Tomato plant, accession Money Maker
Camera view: tilt-top (135 deg); turntable rotation: 120 degrees
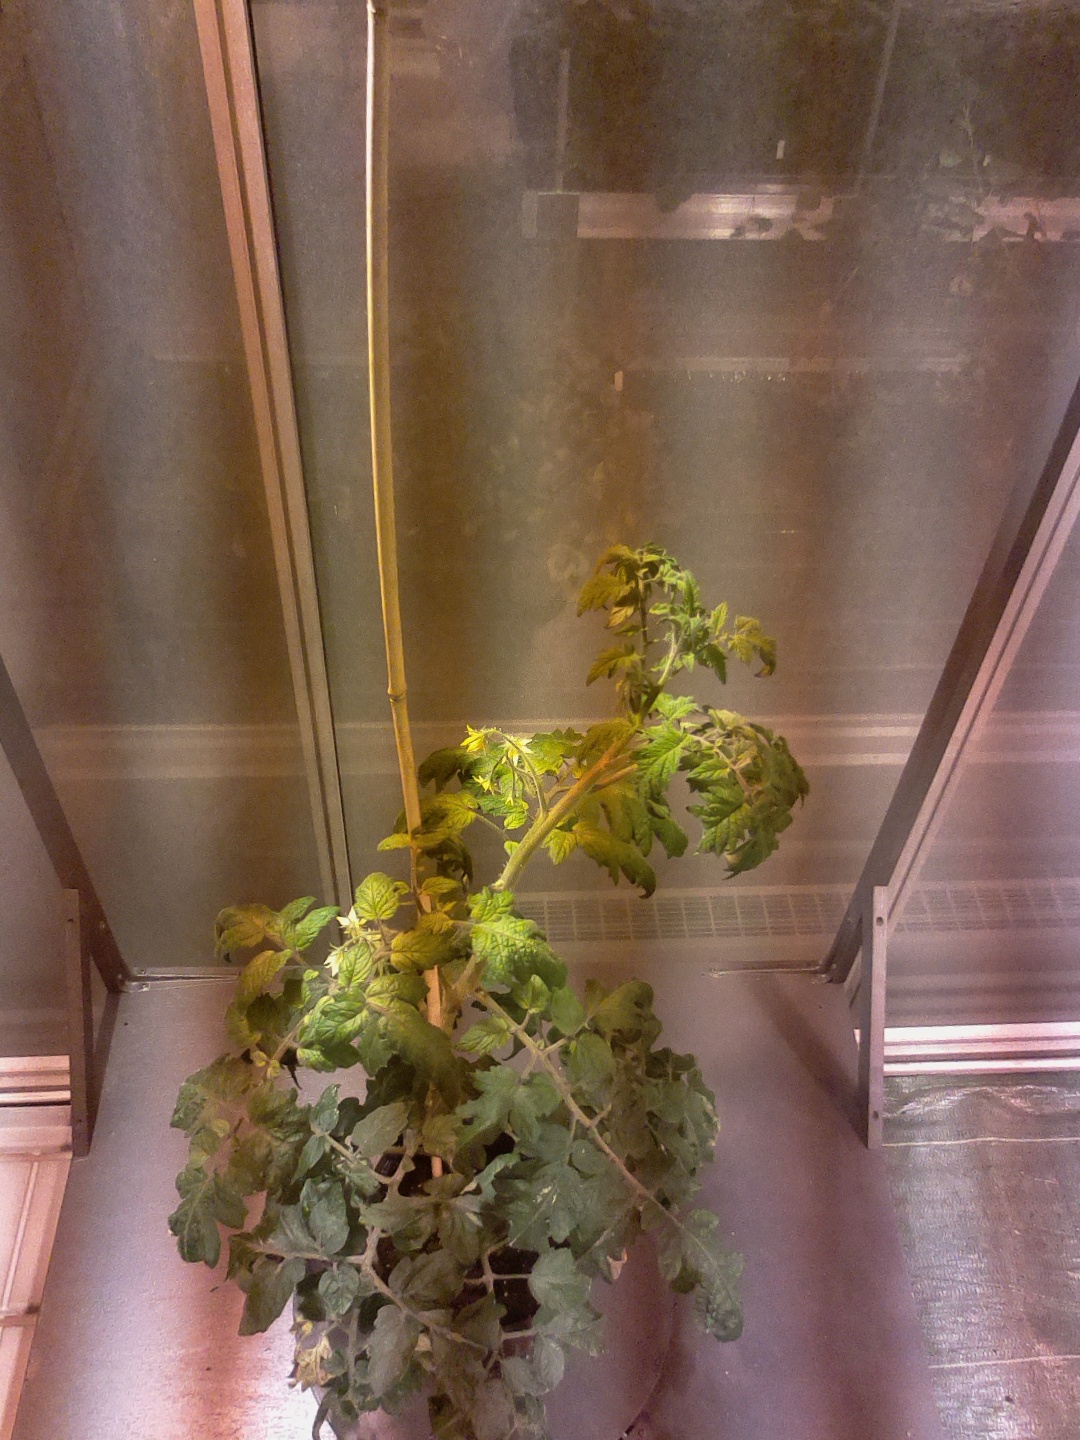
BBCH growth stage 68: Full flowering, 80%-90% of flowers open, more petals falling